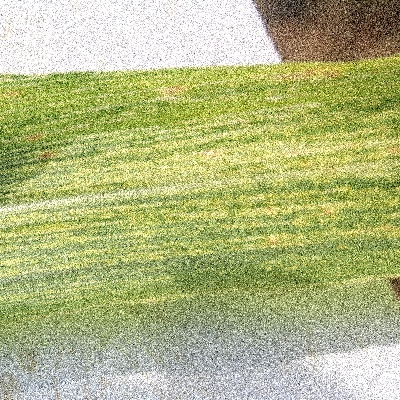
Label: Corn_(Maize)___Maize_Streak_Virus